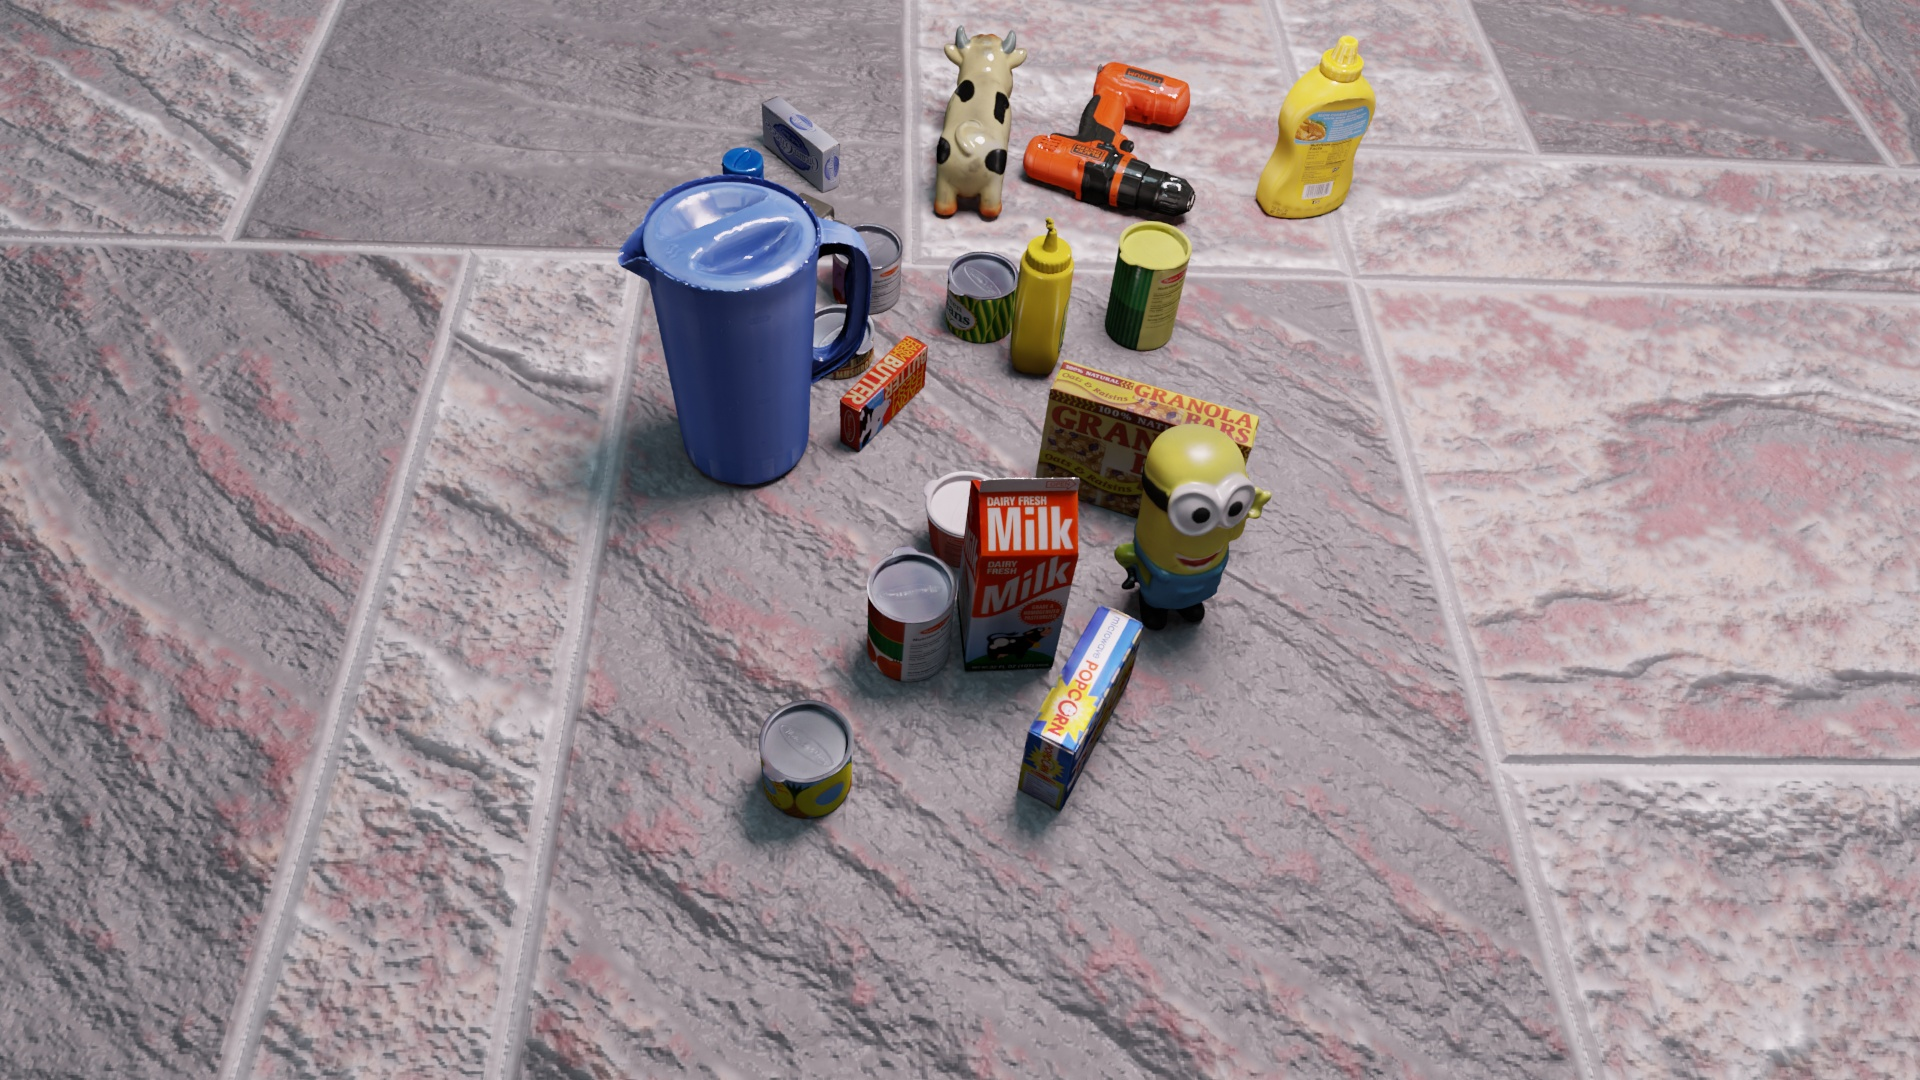
Question:
What are the eight normalized (x, y) image coordinates between 0 and 1 of the cuboid corners for the can of tomato sauce with the vibrant red and green label? Your answer should be a list of normalized (x, y) image coordinates between 0 and 1 with bottom face first then top face, all counter-clockwise.
Answer: [(0.502604, 0.613889), (0.480729, 0.552778), (0.441667, 0.580556), (0.4625, 0.643519), (0.50625, 0.557407), (0.483333, 0.493519), (0.441667, 0.522222), (0.464062, 0.587963)]